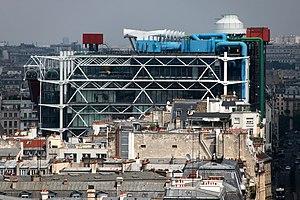
Le centre national d’art et de culture Georges-Pompidou – communément appelé « centre Georges-Pompidou », « centre Pompidou » ou « centre Beaubourg », et familièrement « Beaubourg » – est un établissement polyculturel né de la volonté du président Georges Pompidou, grand amateur d'art moderne, de créer au cœur de Paris une institution culturelle originale entièrement vouée à la création moderne et contemporaine où les arts plastiques voisineraient avec les livres, le dessin, la musique ainsi que le cinéma.